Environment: real
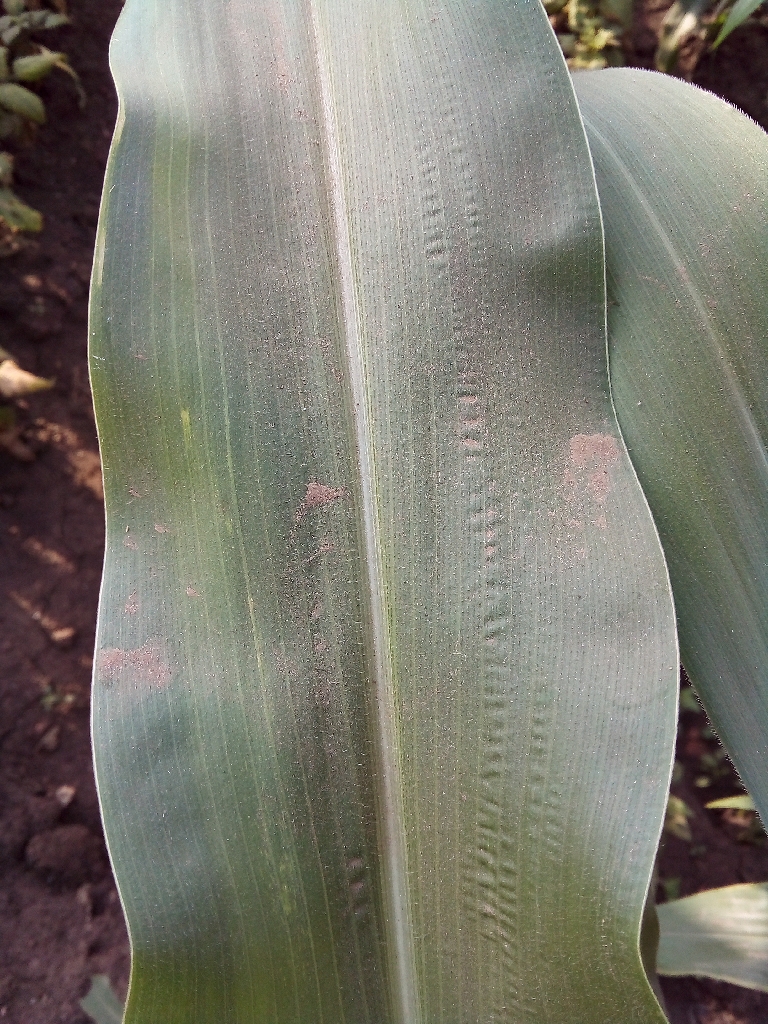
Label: healthy